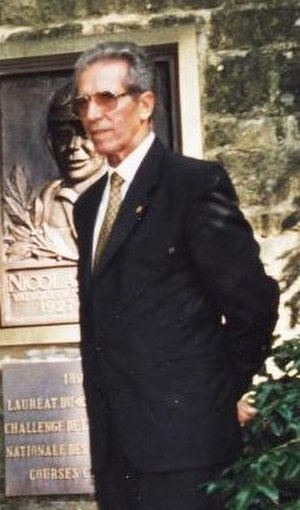
Federico Bahamontes
Federico Bahamontes
Federico Martin Bahamontes er en tidligere spansk professionel cykelrytter.